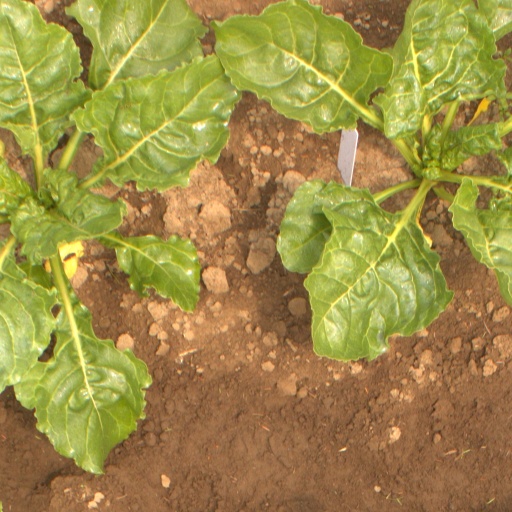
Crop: sugar beet